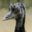
Label: bird